The Pilgrim's Progress

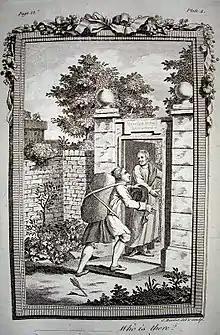
Christian enters the Wicket Gate, opened by Goodwill. Engraving from a 1778 edition printed in England.

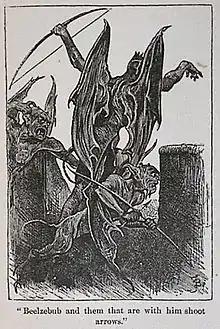
"Beelzebub and them that are with him shoot arrows"

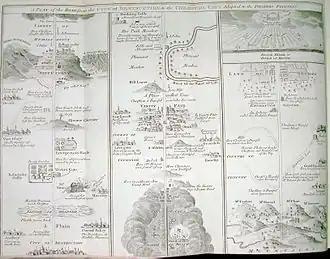
A map of the places Pilgrim travels through on his progress; a fold-out map from an edition printed in England in 1778

Scholars have pointed out that Bunyan may have been influenced in the creation of places in "The Pilgrim's Progress" by his own surrounding environment. Albert Foster describes the natural features of Bedfordshire that apparently turn up in "The Pilgrim's Progress". Vera Brittain in her thoroughly researched biography of Bunyan, identifies seven locations that appear in the allegory. Other connections are suggested in books not directly associated with either John Bunyan or "The Pilgrim's Progress".